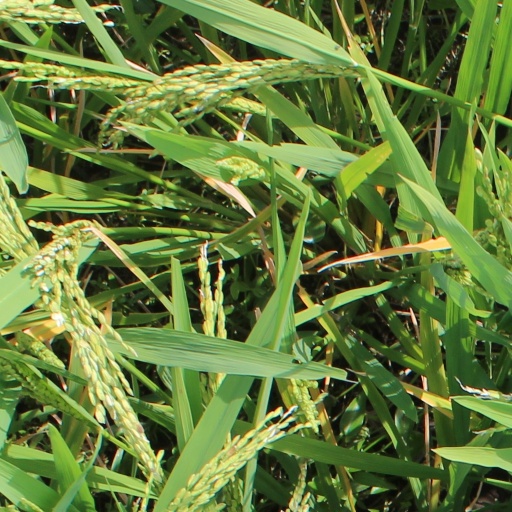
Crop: rice